Ascetical theology

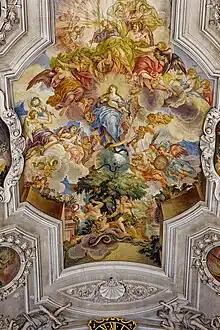
1715 depiction of the Virgin Mary as a link between Heaven and Earth at Ellwangen.

The ideal, to which the Christian should conform and towards which he should strive with all his powers both natural and supernatural, is Jesus Christ. His whole life should be so penetrated by Christ that he becomes Christian in the full sense of the word ("until Christ be formed in you"; Galatians 4:19). That Christ is the supreme model and pattern of the Christian life follows from Scripture, e. g. from John, xiii, 15, and I Peter, ii, 21, where imitation of Christ is directly recommended, and from John, viii, 12, where Christ is called "the light of the world". Cf. also Rom., viii, 29, Gal., ii, 20, Phil., iii, 8, and Heb., i, 3, where the Apostle extols the excellent knowledge of Jesus Christ, for whom he has suffered the loss of all things, counting them but as dung, that he may gain Christ. Of the numerous testimonies of the Fathers we only quote St. Augustine: "Finis ergo noster perfectio nostra esse debet; perfectio nostra Christus" (P. L., XXXVI, 628; cf. also "In Psalm.", 26, 2, in P. L., XXXVI, 662). In Christ there is no shadow, nothing one-sided. His Divinity guarantees the purity of the model; His humanity, by which He became similar to us, makes the model attractive. But this picture of Christ, unmarred by addition or omission, is to be found only in the Catholic Church and, owing to her indefectibility, will always continue there in its ideal state. For the same reason, the Church alone can give us the guarantee that the ideal of the Christian life will always remain pure and unadulterated, and will not be identified with one particular state or with a subordinate virtue (cf. Zahn, l. c., p. 124). An unprejudiced examination proves that the ideal of Catholic life has been preserved in all its purity through the centuries and that the Church has never failed to correct the false touches with which individuals might have sought to disfigure its unstained beauty. The individual features and the fresh colours for outlining the living picture of Christ are derived from the sources of Revelation and the doctrinal decisions of the Church. These tell us about the internal sanctity of Christ (John 1:14; Colossians 2:9; Hebrews 1:9; etc.). His life overflowing with grace, of whose fulness we have all received (John 1:16), His life of prayer (Mark 1:21, 35; 3:1; Luke 5:16; 6:12; 9:18; etc.), His devotion to His heavenly Father (Matthew 11:26; John 4:34; 5:30; 8:26, 29), His intercourse with men (Matthew 9:10; cf. 1 Corinthians 9:22), His spirit of unselfishness and sacrifice, His patience and meekness, and, finally, His asceticism as revealed in his fastings (Matthew 4:2; 6:18).